Kanhoji Angre

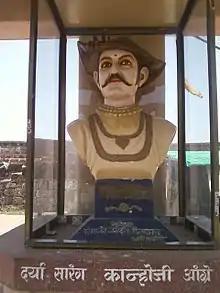
Sarkhel Kanhoji Angre, bust at Ratnadurg fort

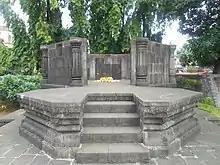
The Samadhi (mausoleum) of Kanhoji Angre at Alibag, Maharashtra.

By the time of his death on 4 July 1729, Kanhoji Angre had emerged as a master of the Arabian Sea from Surat to south Konkan. He left behind two legitimate sons, Sekhoji and Sambhaji; four illegitimate sons, Tulaji, Manaji, Yesaji and Dhondji. Angre's Samadhi (tomb) is situated at Shivaji Chowk, Alibag, Maharashtra.